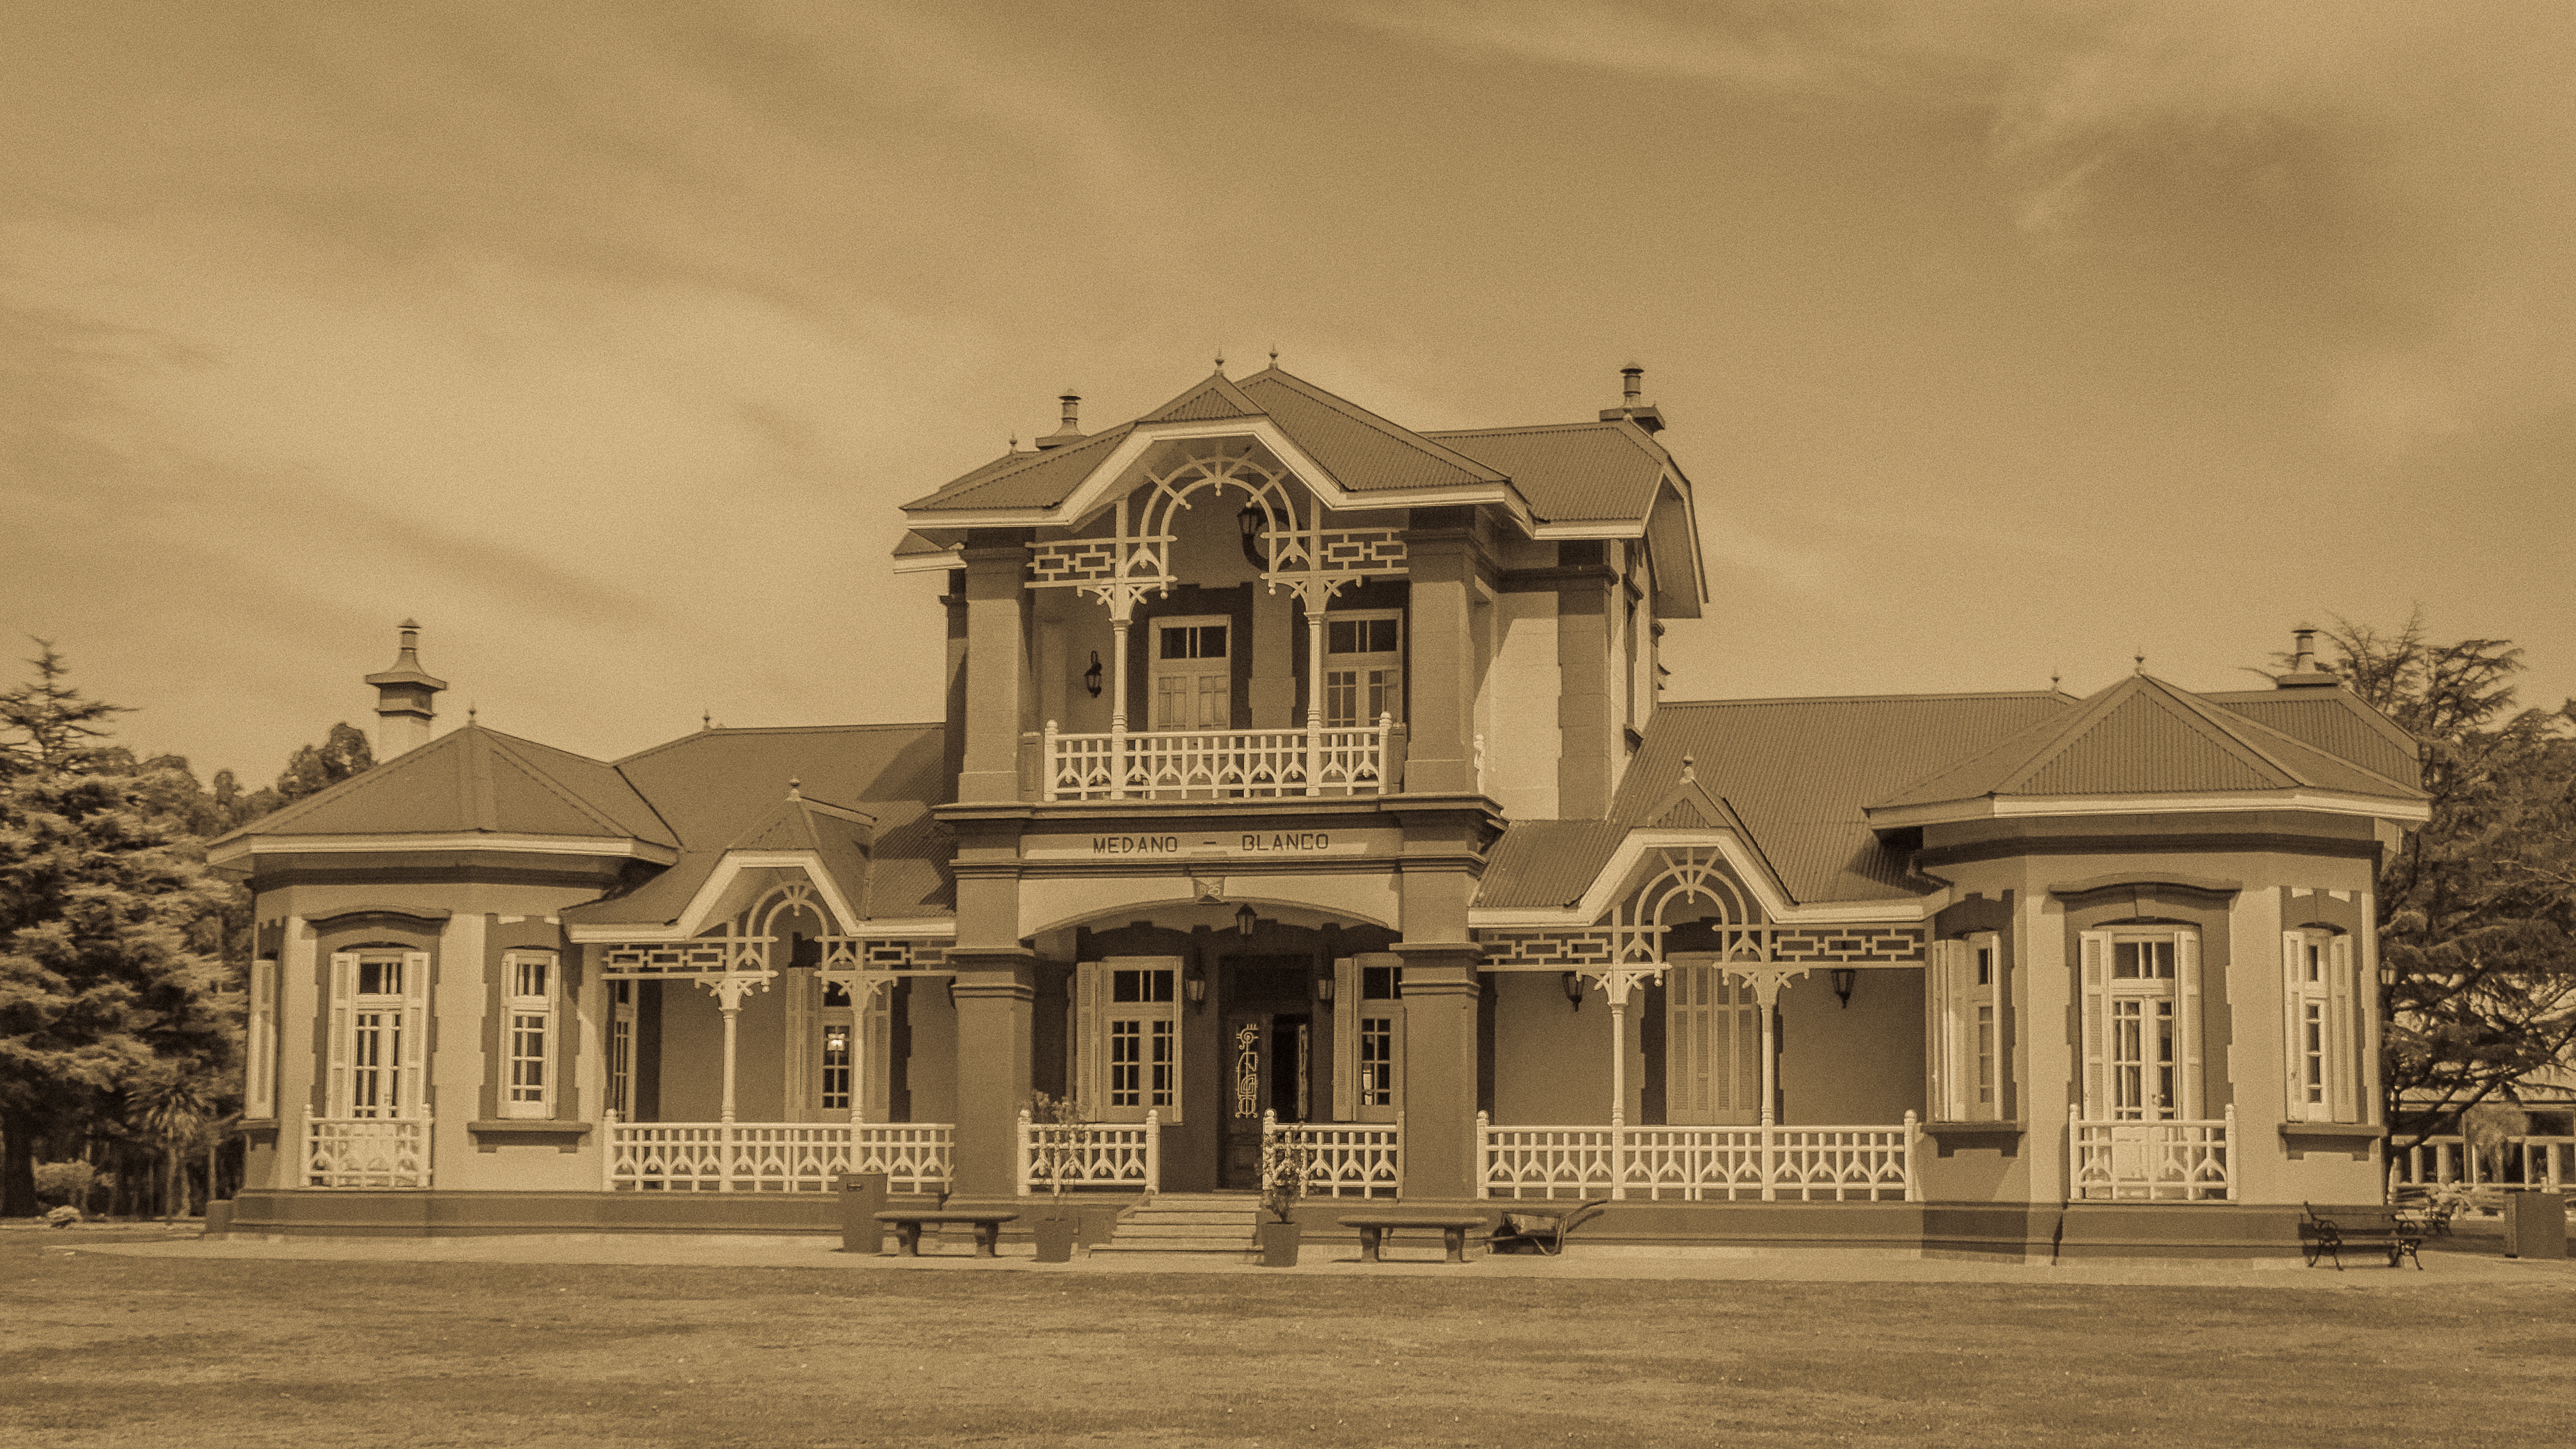
architecture, mansion, house, building, palace, old, home, facade, place of worship, history, estate, residential area, white medano